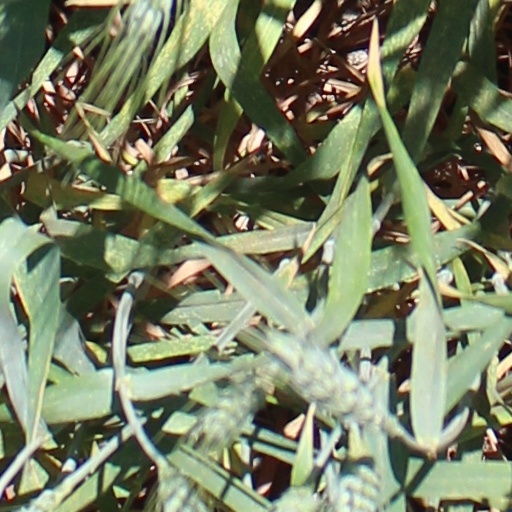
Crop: wheat